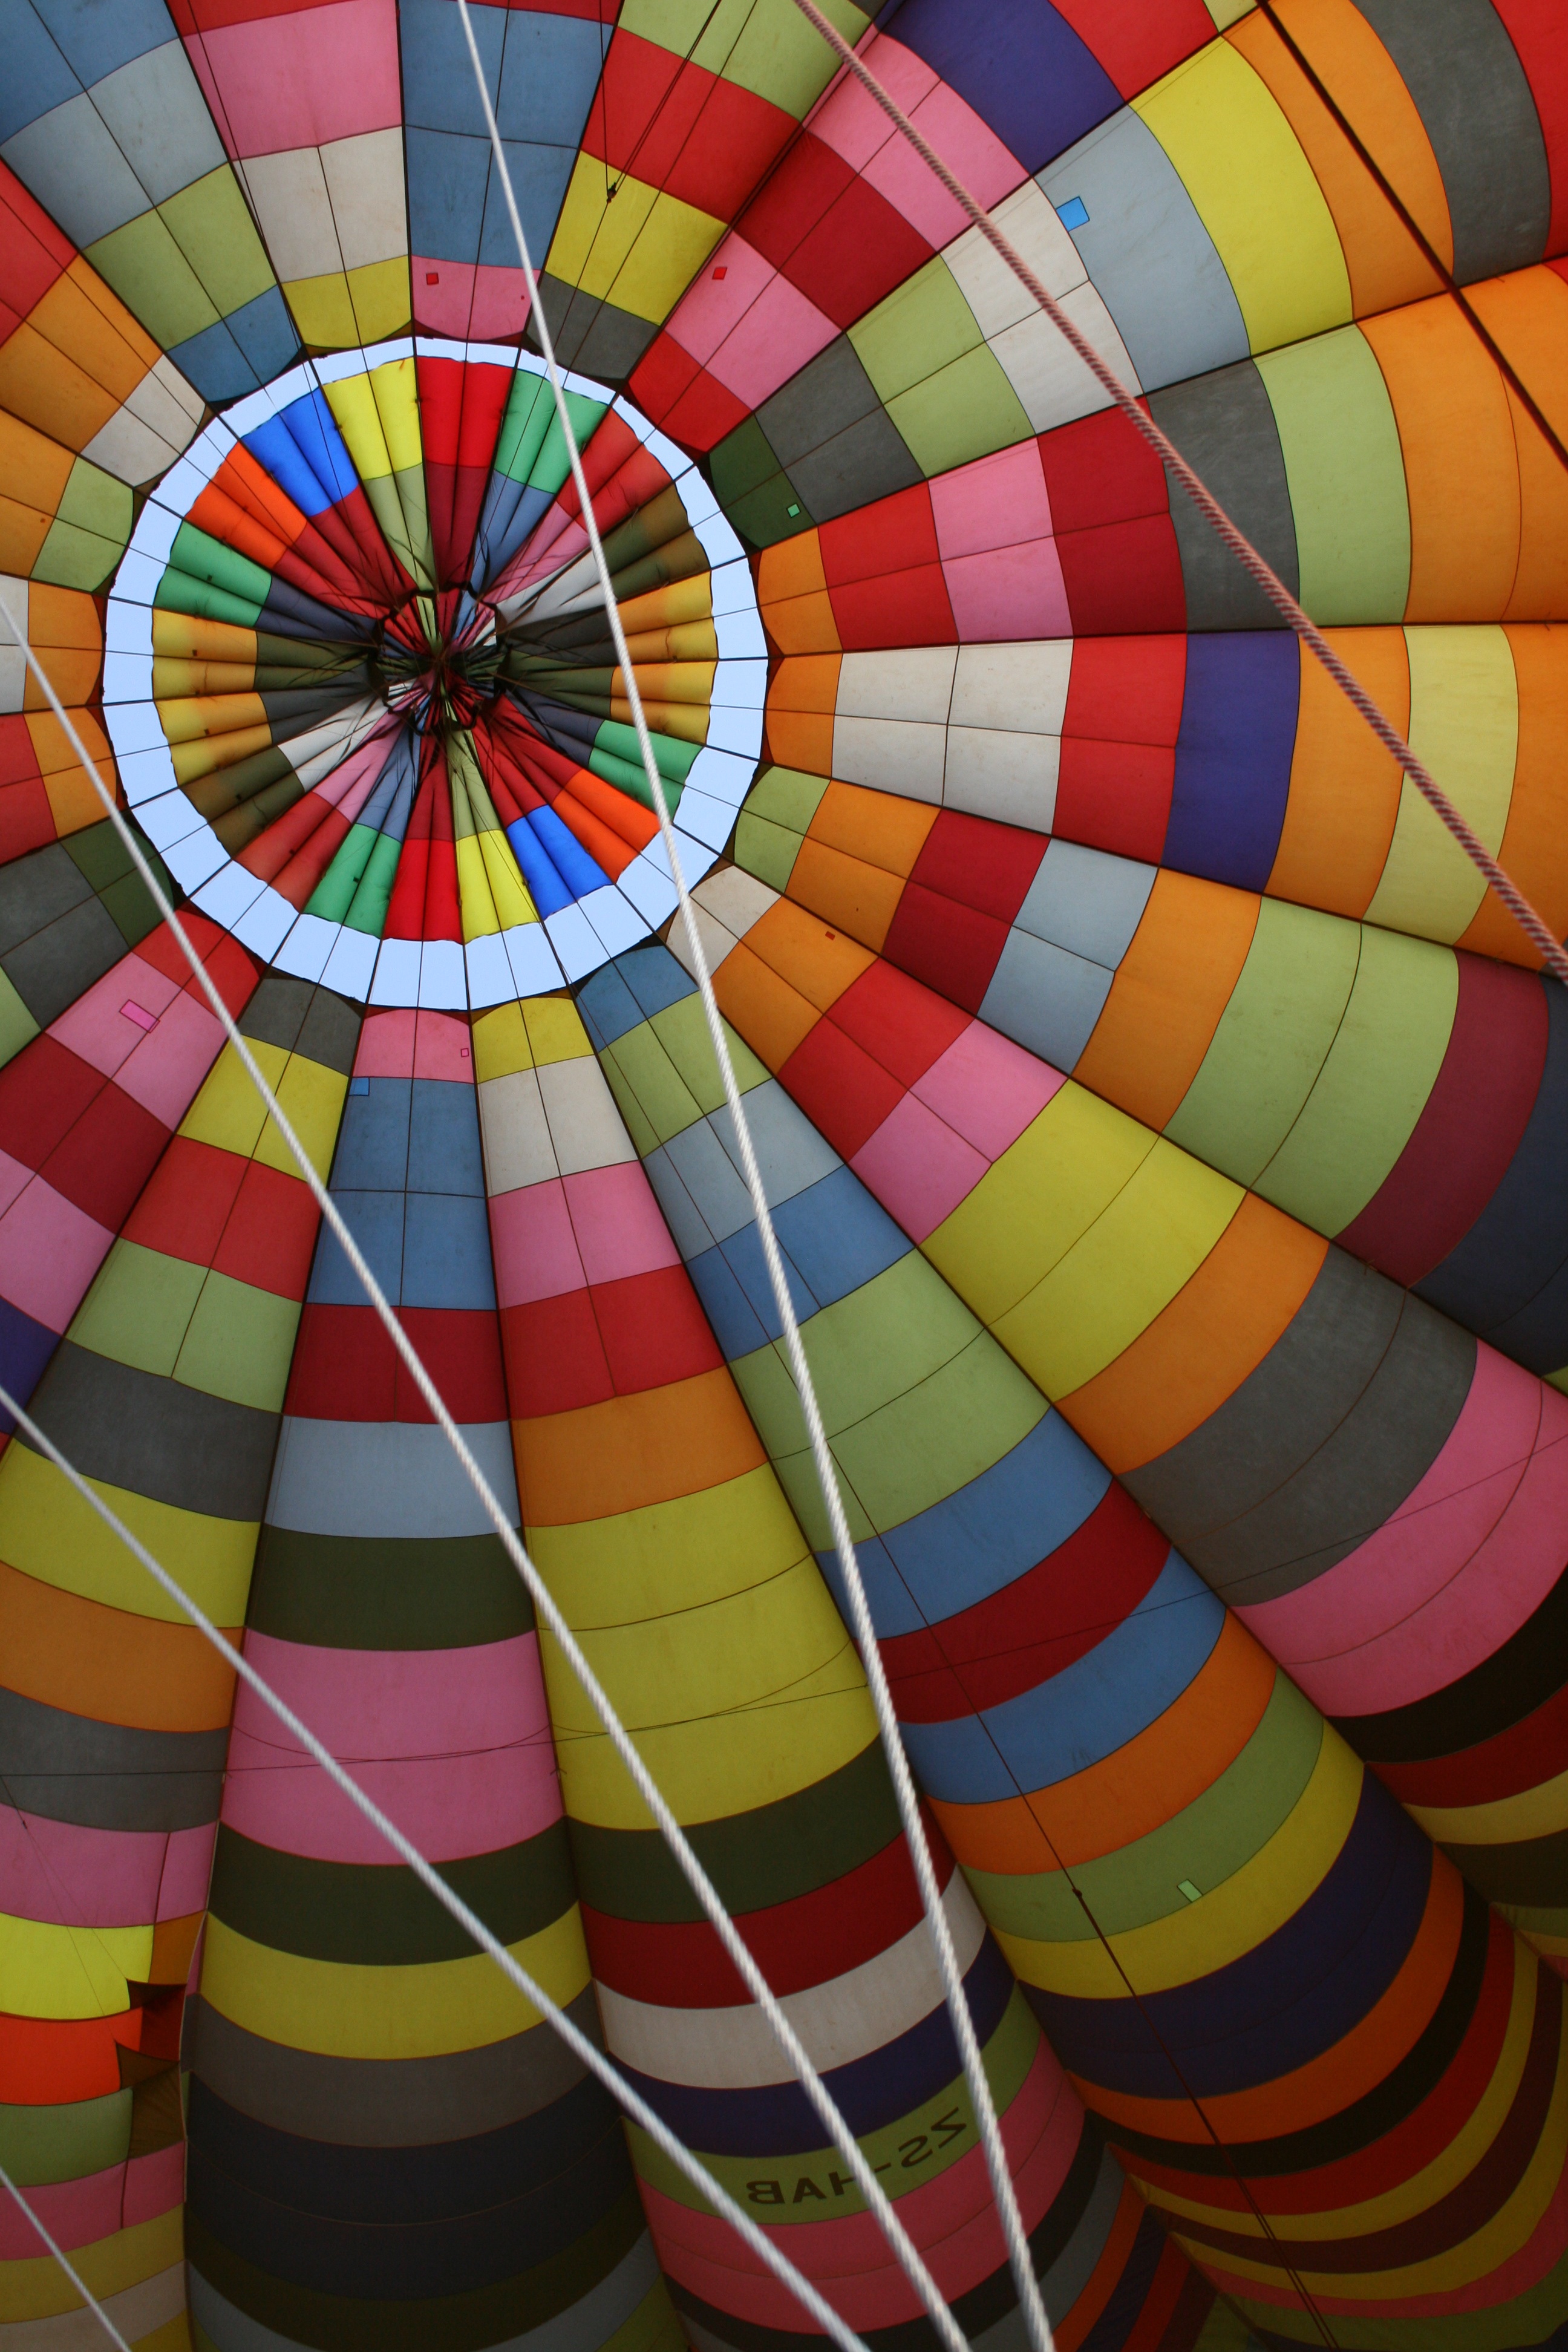
window, balloon, hot air balloon, aircraft, pattern, high, vehicle, colourful, color, flight, toy, circle, design, bright, symmetry, cables, ropes, landing, connection, connected, hot air ballooning, balloonride